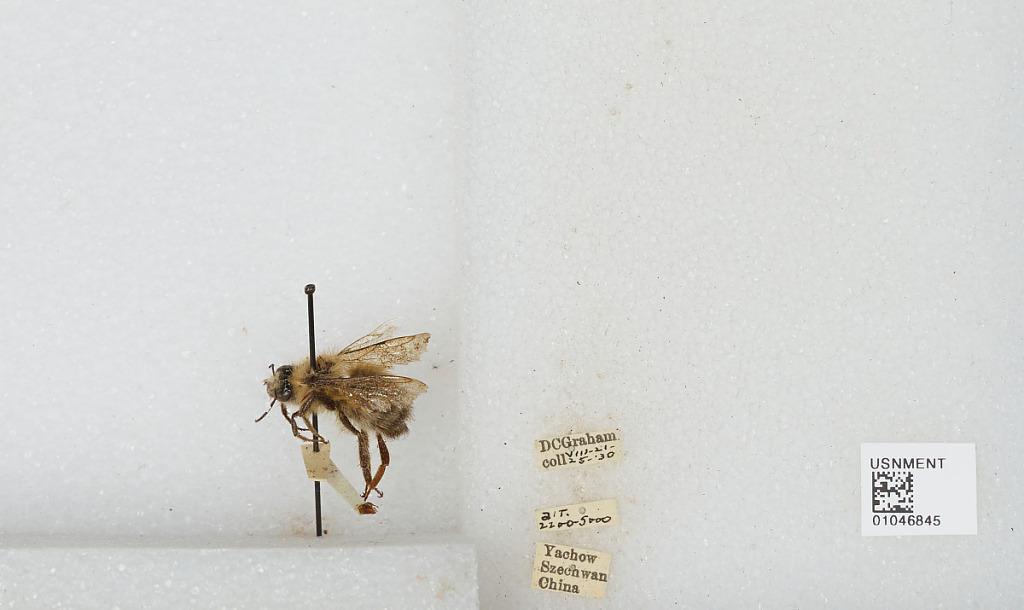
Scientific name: Bombus sp.
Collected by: D. Graham
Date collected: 1930-8-21
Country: China
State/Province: Sichuan
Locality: Yucheng